El Hormiguero

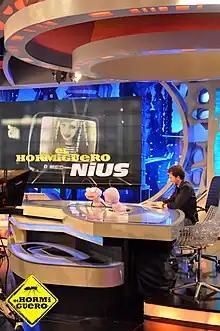
Pablo Motos presenting at "El Hormiguero"

The show first received international attention in 2006 for having people walk across a swimming pool filled with a non-Newtonian fluid, a suspension of cornstarch and water called oobleck, that was mixed in a cement truck. This experiment was performed in an October 2006 episode of the show and was repeated with a new batch of oobleck on the Christmas Eve special episode due to its popularity. In 2007, Cuatro signed an agreement with YouTube that allows clips from Cuatro programs, including "El Hormiguero", to be showcased on the site. In 2009, El Hormiguero was awarded as the best entertainment program in the international Rose d'Or awards. The win was the fourth time a Spanish program has received the award, the first since 1994.